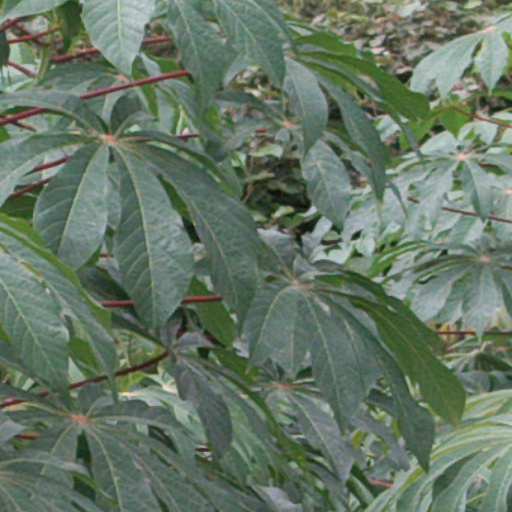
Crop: cassava